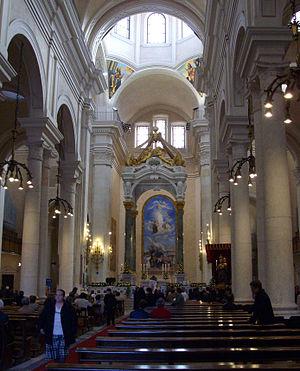
Dominique Albert Azuni, était juriste et homme politique sous le Consulat et le Premier Empire.